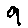
Label: 9